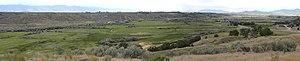
Le massacre de Bear River eut lieu le 29 janvier 1863. L’armée des États-Unis et les indiens Shoshones s'affrontèrent au confluent de la Bear River et de Beaver Creek près de Preston dans l’État de l’Idaho. Le détachement américain était conduit par le colonel Patrick E. Connor comme une expédition punitive contre le chef shoshone Bear Hunter.